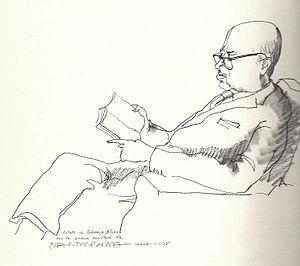
Dámaso Alonso est un philologue, écrivain et poète espagnol de la Génération de 27.